Mario Bravo

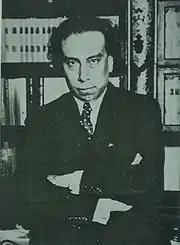
Mario Bravo

Mario Humberto Nicolás Bravo (June 27, 1882 – March 17, 1944) was an Argentine politician and writer.